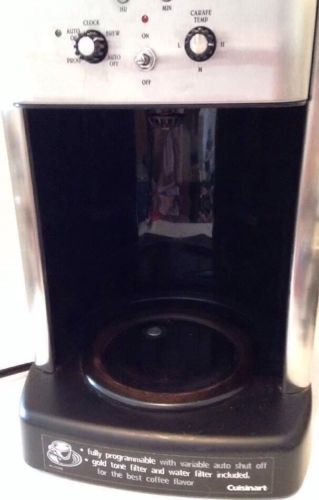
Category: coffee maker